Gorgeous George

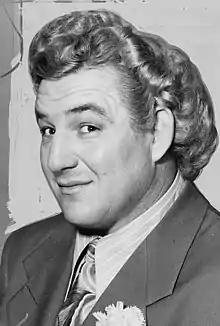
Gorgeous George in the 1950s

George Raymond Wagner (March 24, 1915 – December 26, 1963), known by his ring name Gorgeous George, was an American professional wrestler. In the United States, during the "First Golden Age" of professional wrestling (1940s–1950s), Gorgeous George was one of the biggest stars of the sport, gaining media attention for his outrageous character, which was described as flamboyant and charismatic. He was a major national celebrity at his peak, and was a pioneer of early entertainment television. He was posthumously inducted into the Professional Wrestling Hall of Fame in 2002 and the WWE Hall of Fame as part of the Class of 2010.